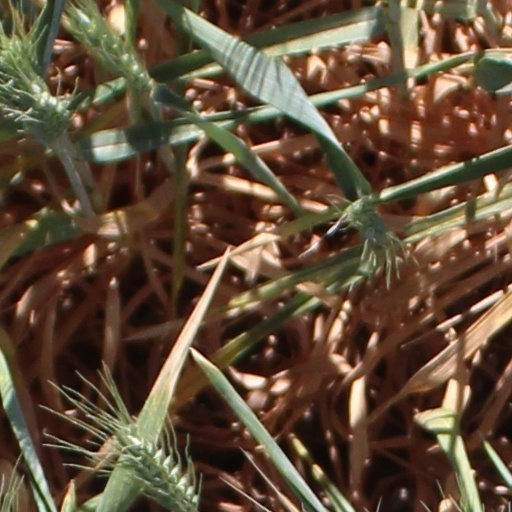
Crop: wheat